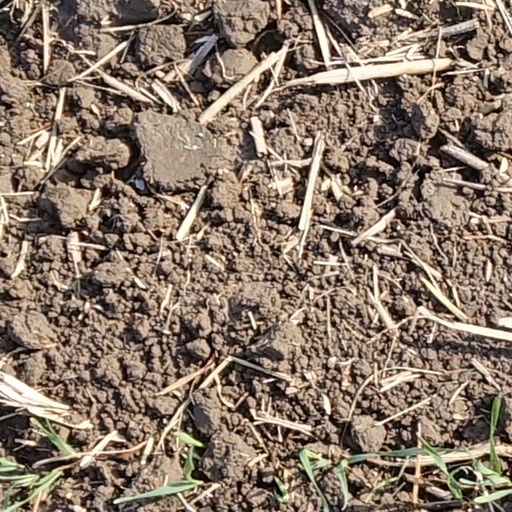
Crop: wheat